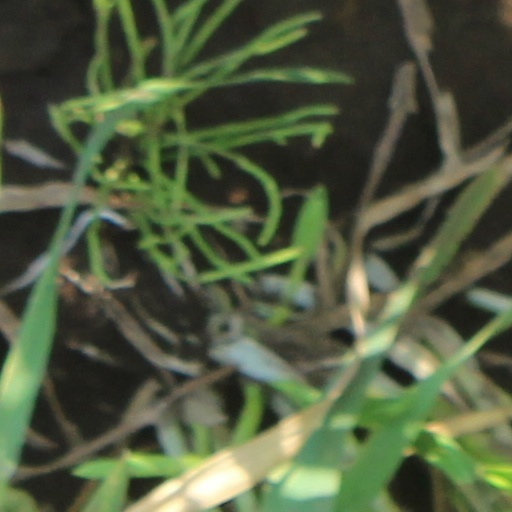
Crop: wheat